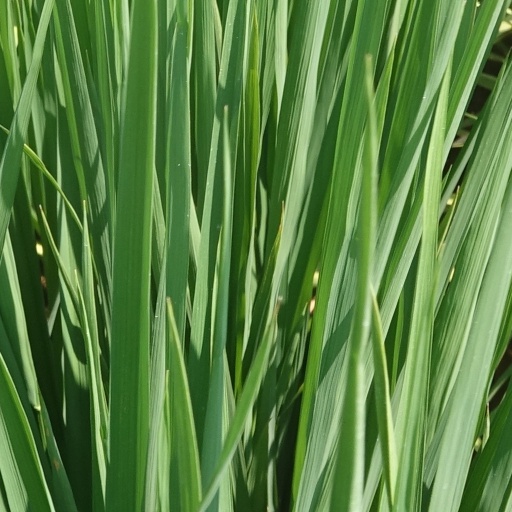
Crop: rice